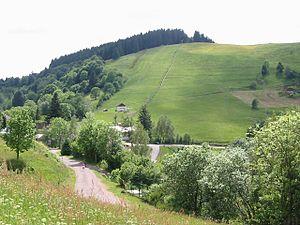
Le col du Brabant et ses pistes de ski.
La Bresse Brabant est une petite station de ski française située dans les Vosges sur la commune de La Bresse au col du Brabant. Elle comporte trois remontées mécaniques et huit pistes de descente
Le col du Brabant est un col secondaire du massif des Vosges.